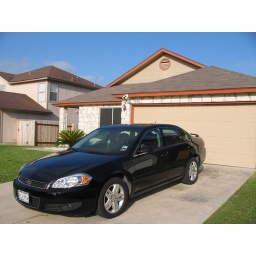
My car in front of my house